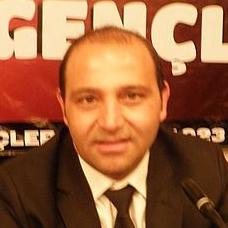
Age: 43